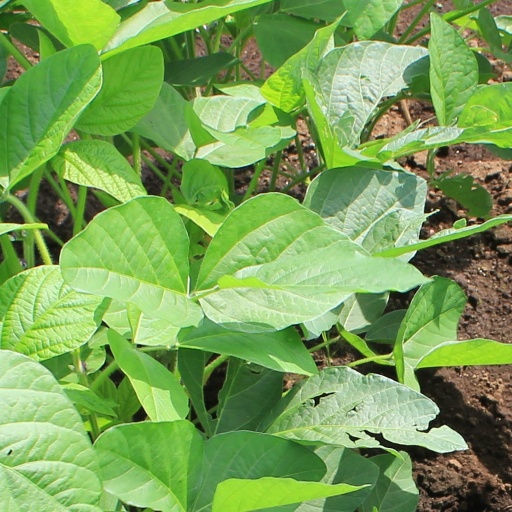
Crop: soybean